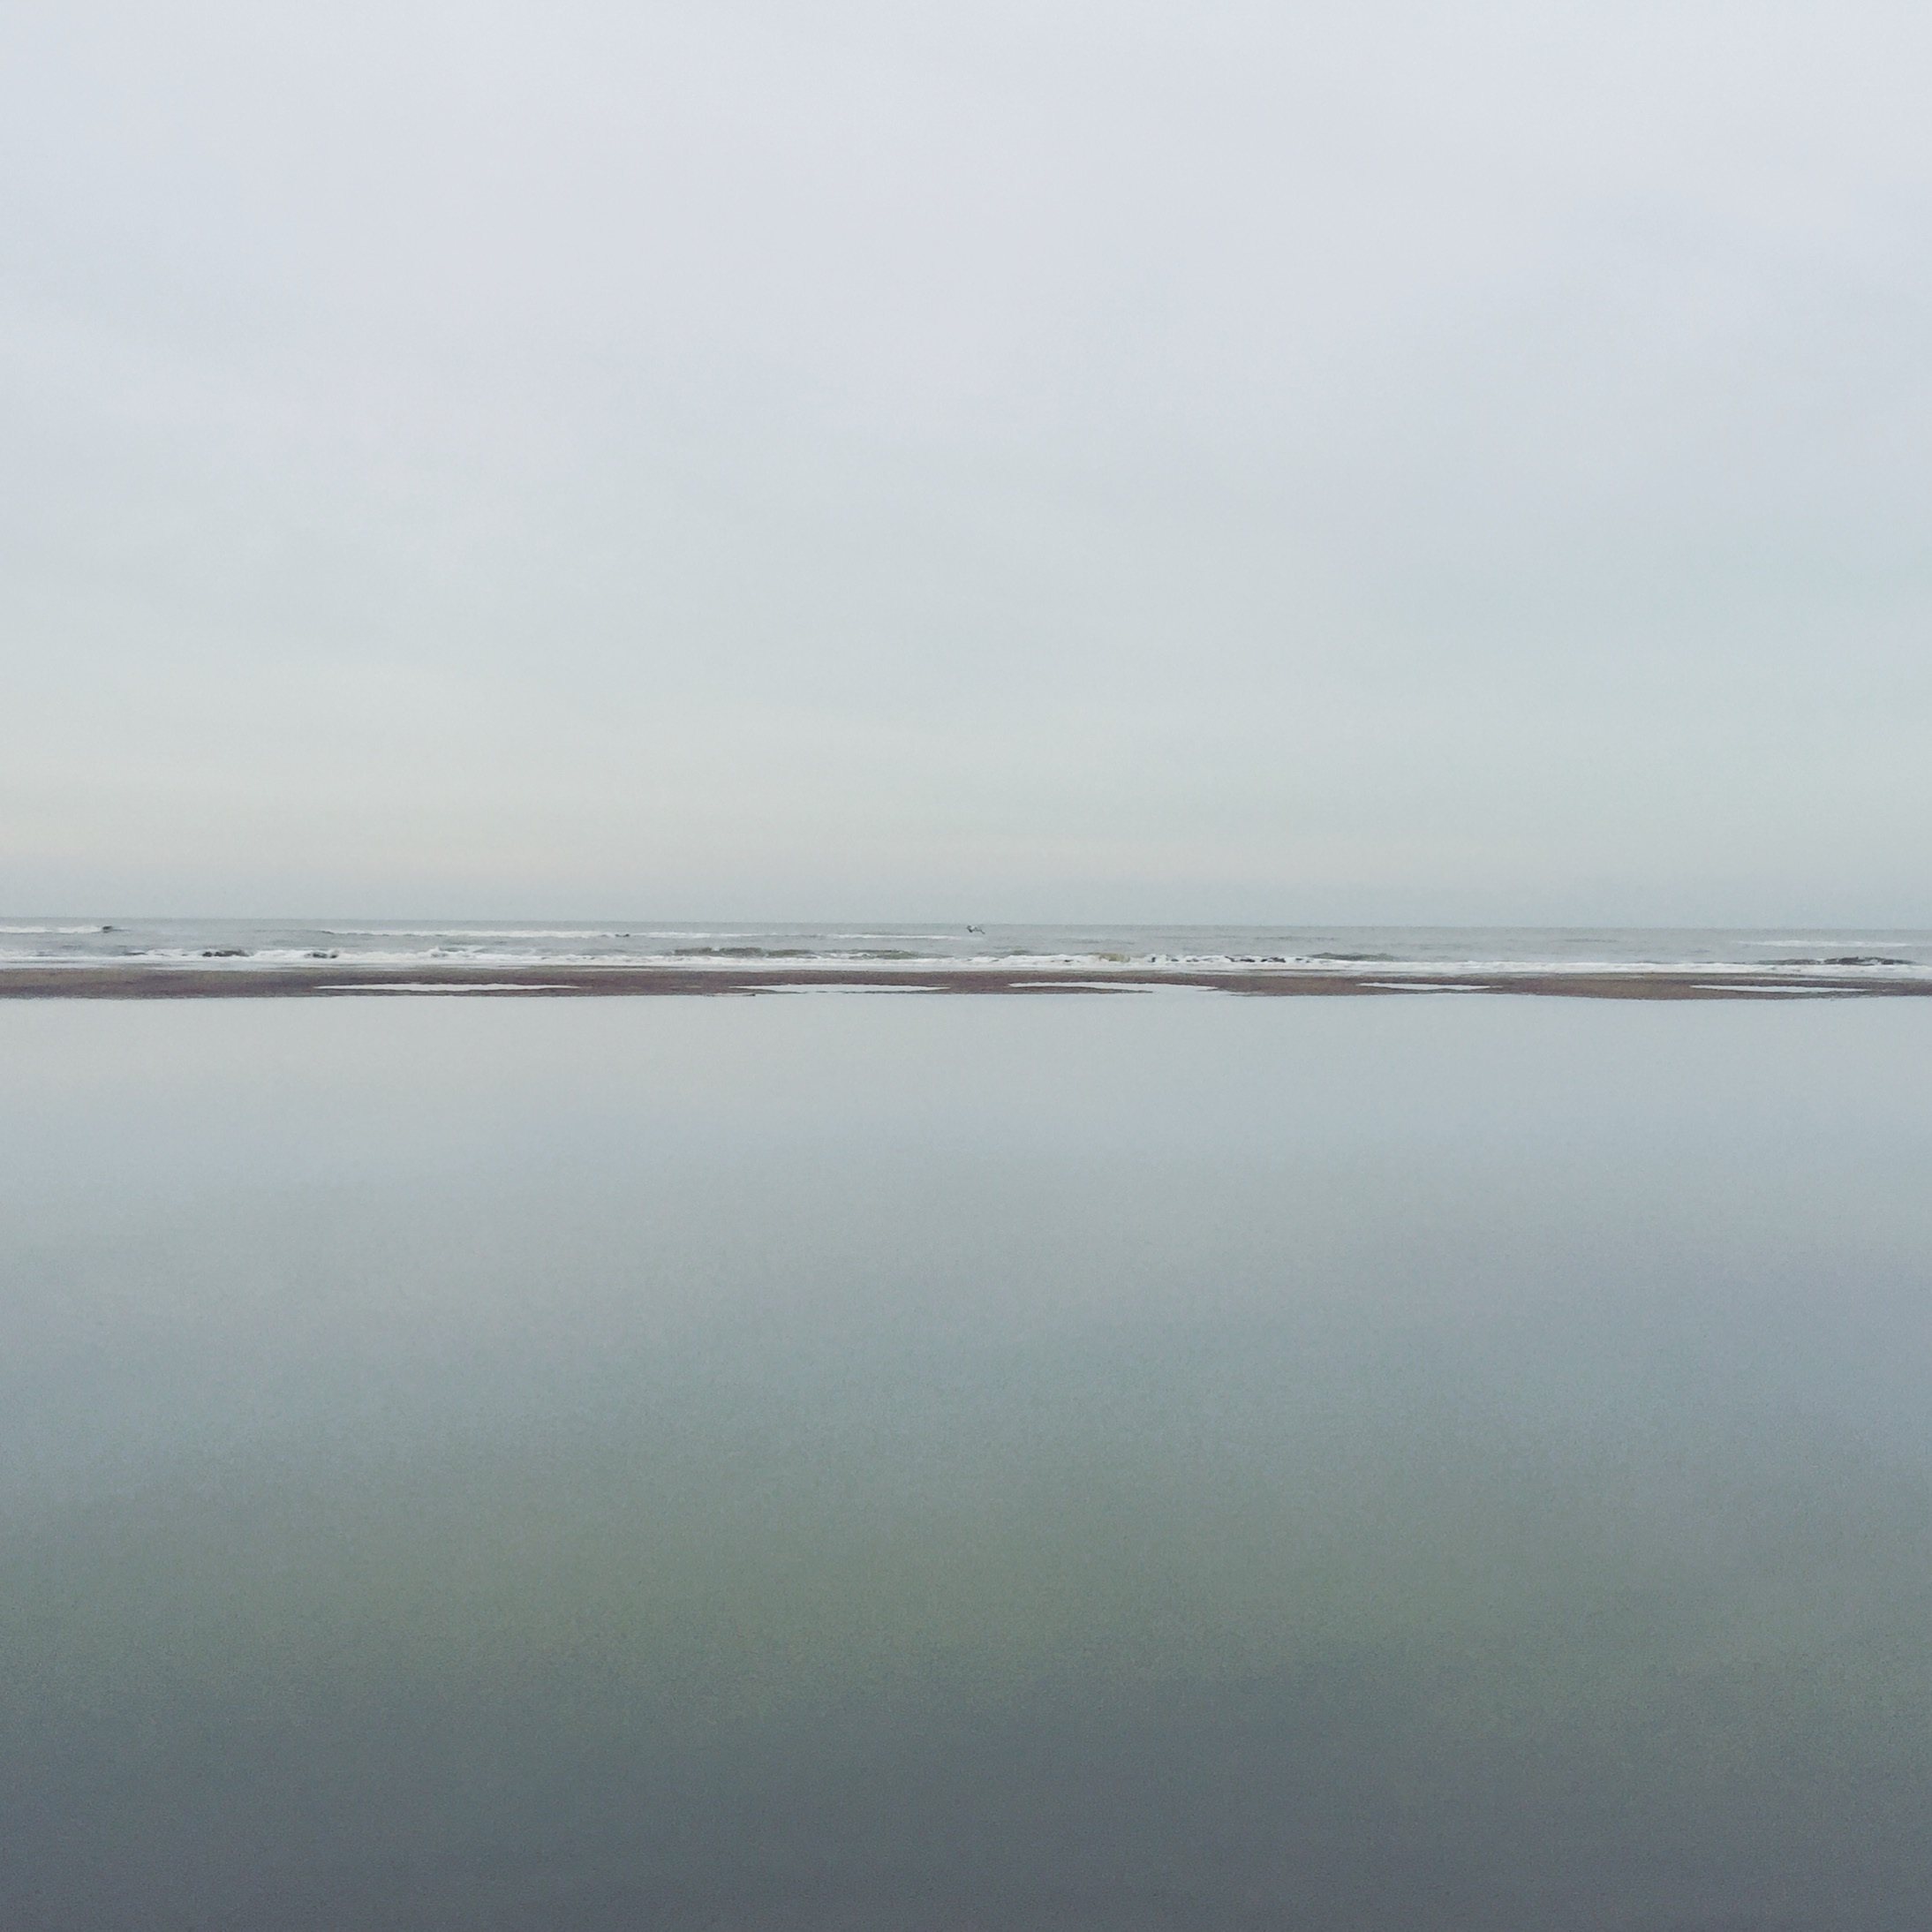
sea, coast, water, horizon, cloud, sky, fog, mist, morning, wave, line, reflection, haze, shape, atmospheric phenomenon, atmosphere of earth